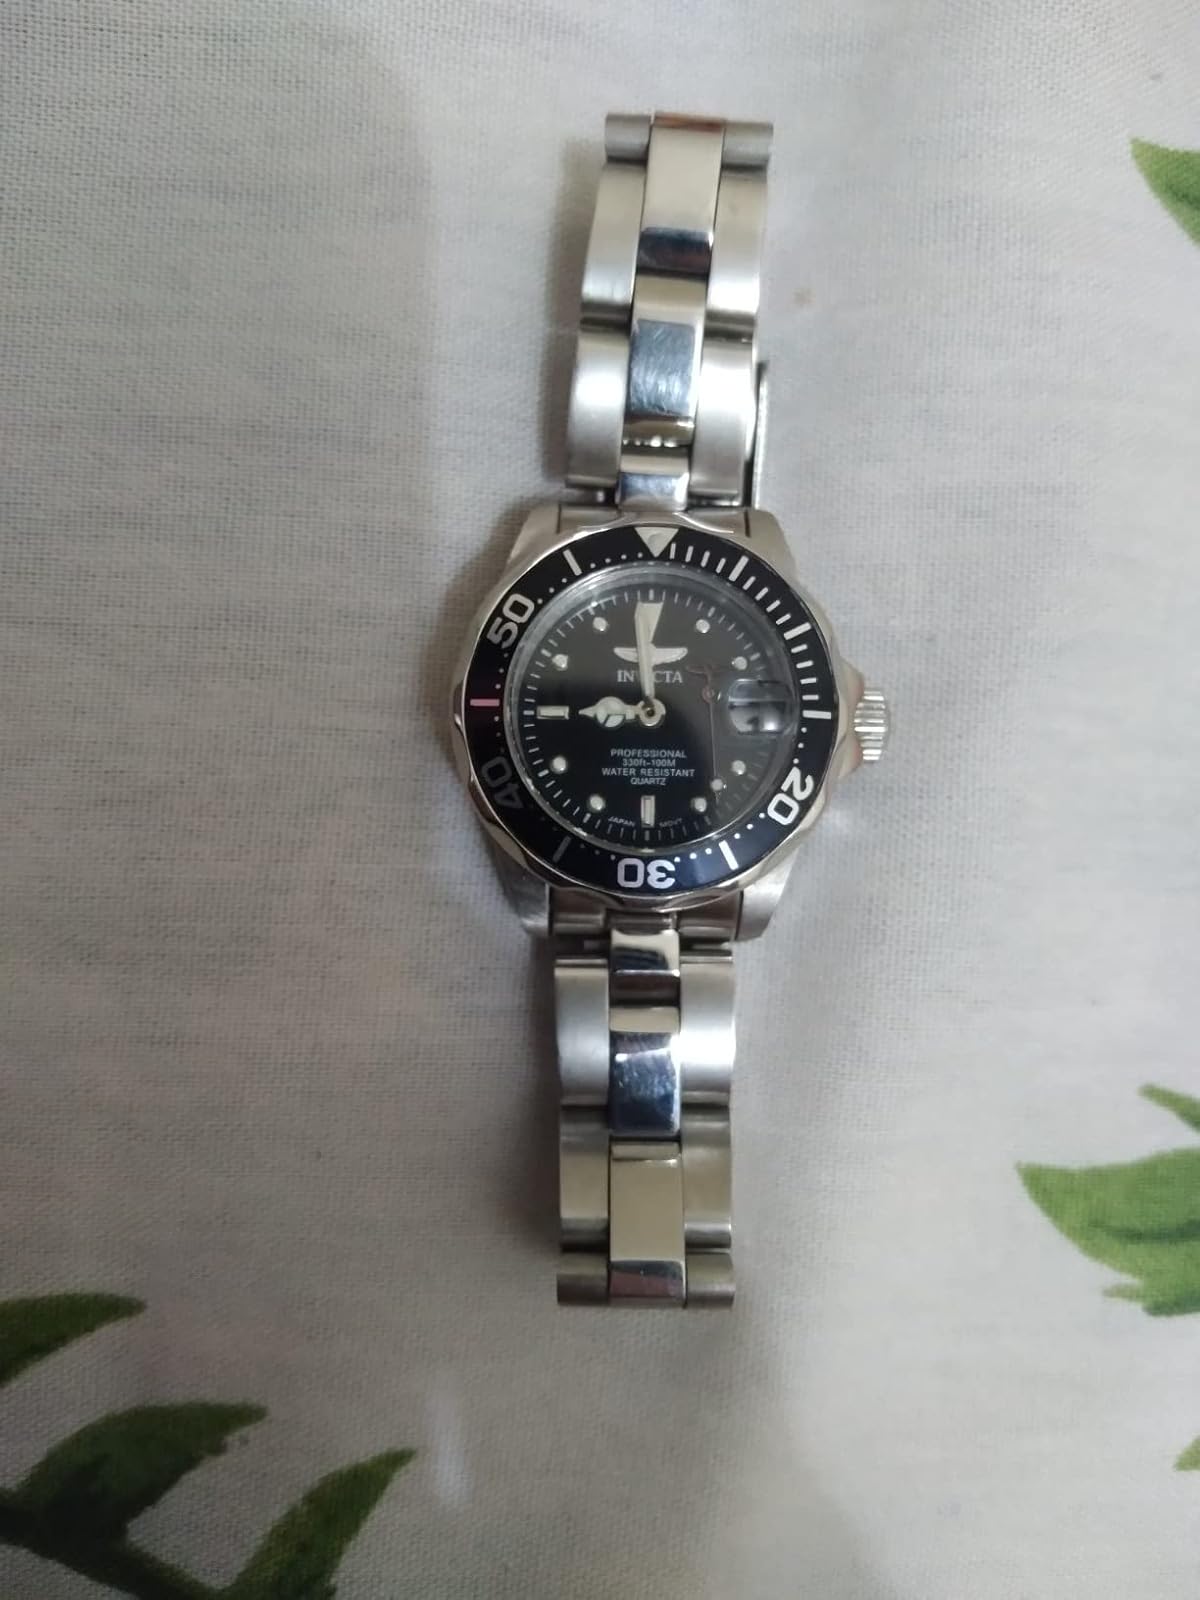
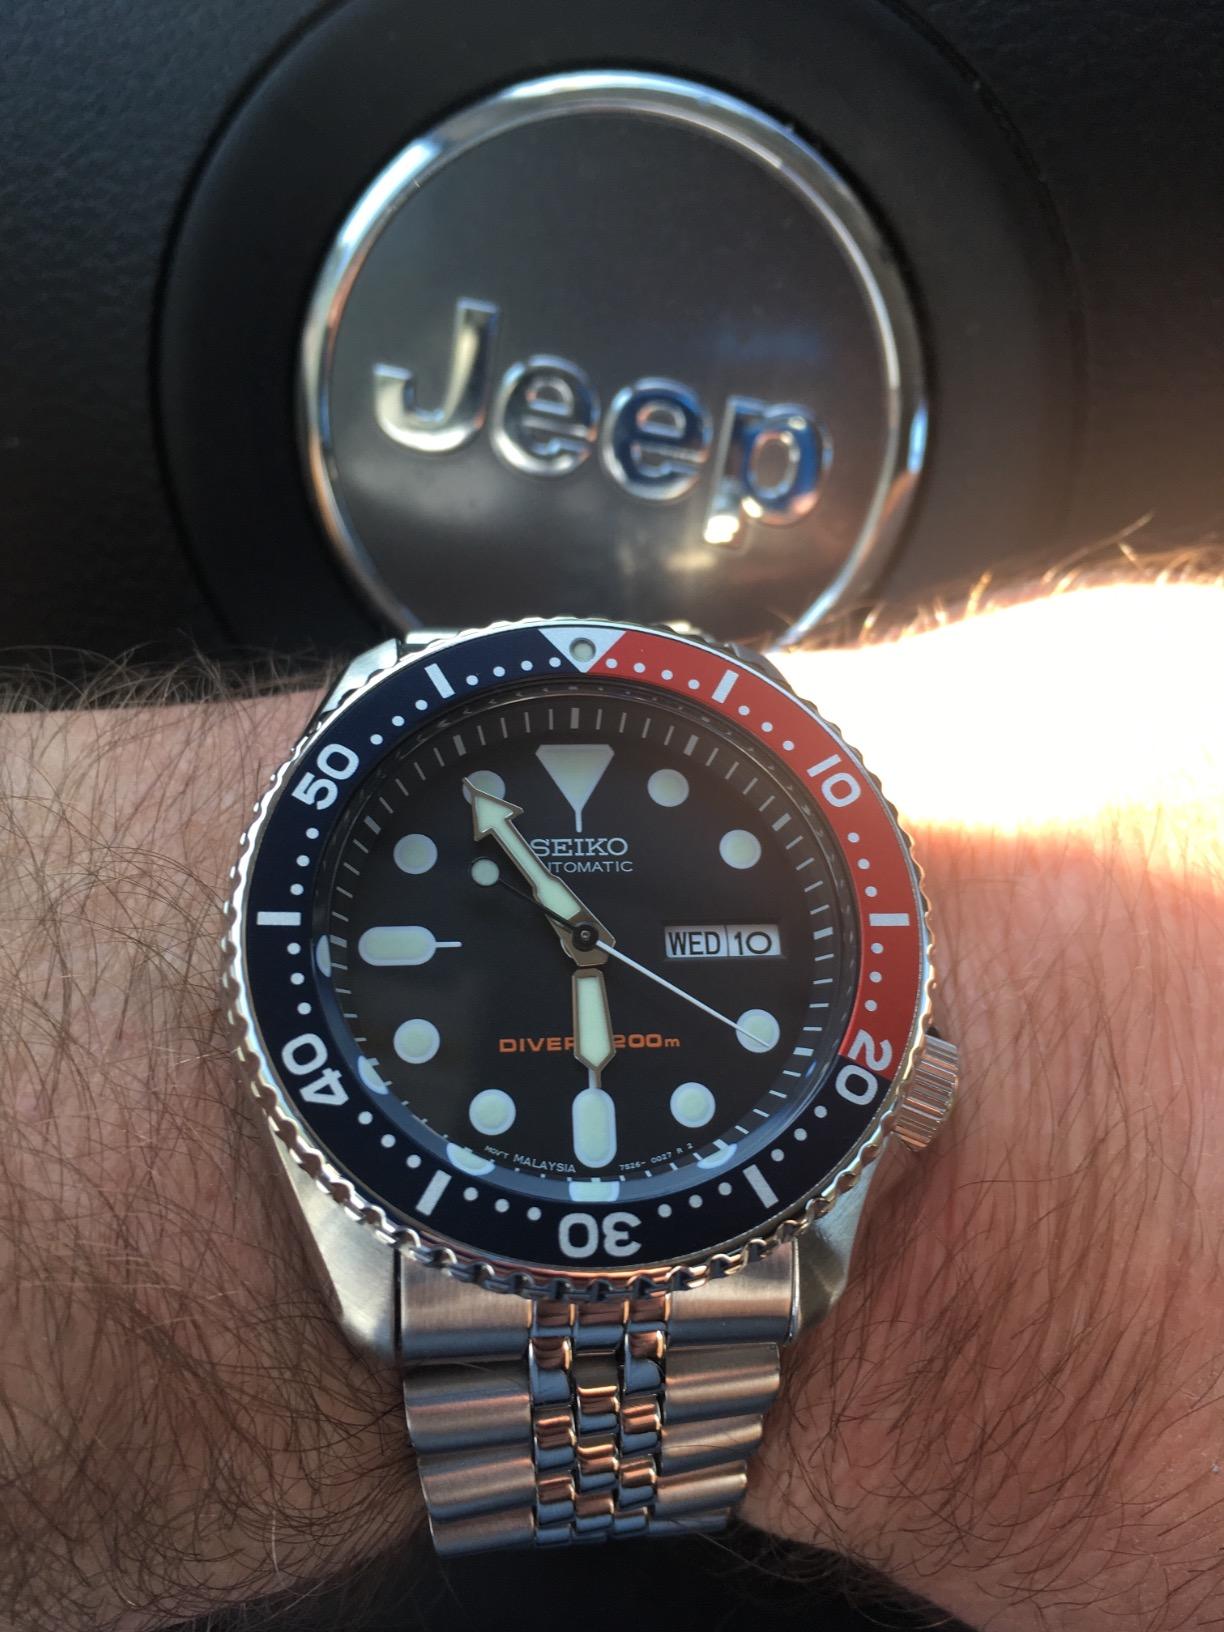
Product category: accessories_watch
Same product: no